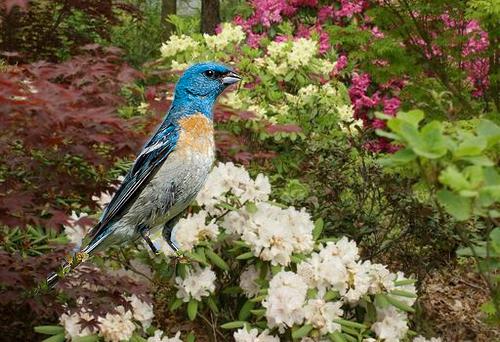
Bird species: Lazuli_Bunting
Bird type: landbird
Background: land